Portrait of the Artist's Uncle, Friedrich Corinth

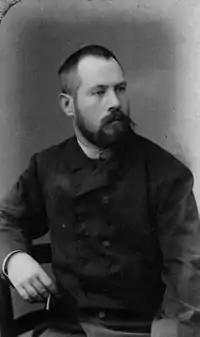
Lovis Corinth (1887)

The furniture in the room is only vaguely recognizable. To the right of the wooden chair is a waist-high chest of drawers or a table, the bright window behind the uncle ends at about the same height with a window sill and is lined with light-colored curtains, which are painted "in bright yellow" according to Charlotte Berend-Corinth. On the wall to the left of the sitter is a picture showing a person standing in front of a lake. The picture is signed and inscribed in several lines on the upper right-hand edge with "Mein Ohm 78 J. a Moterau bei Tapiau Juli 1900 Lovis Corinth".